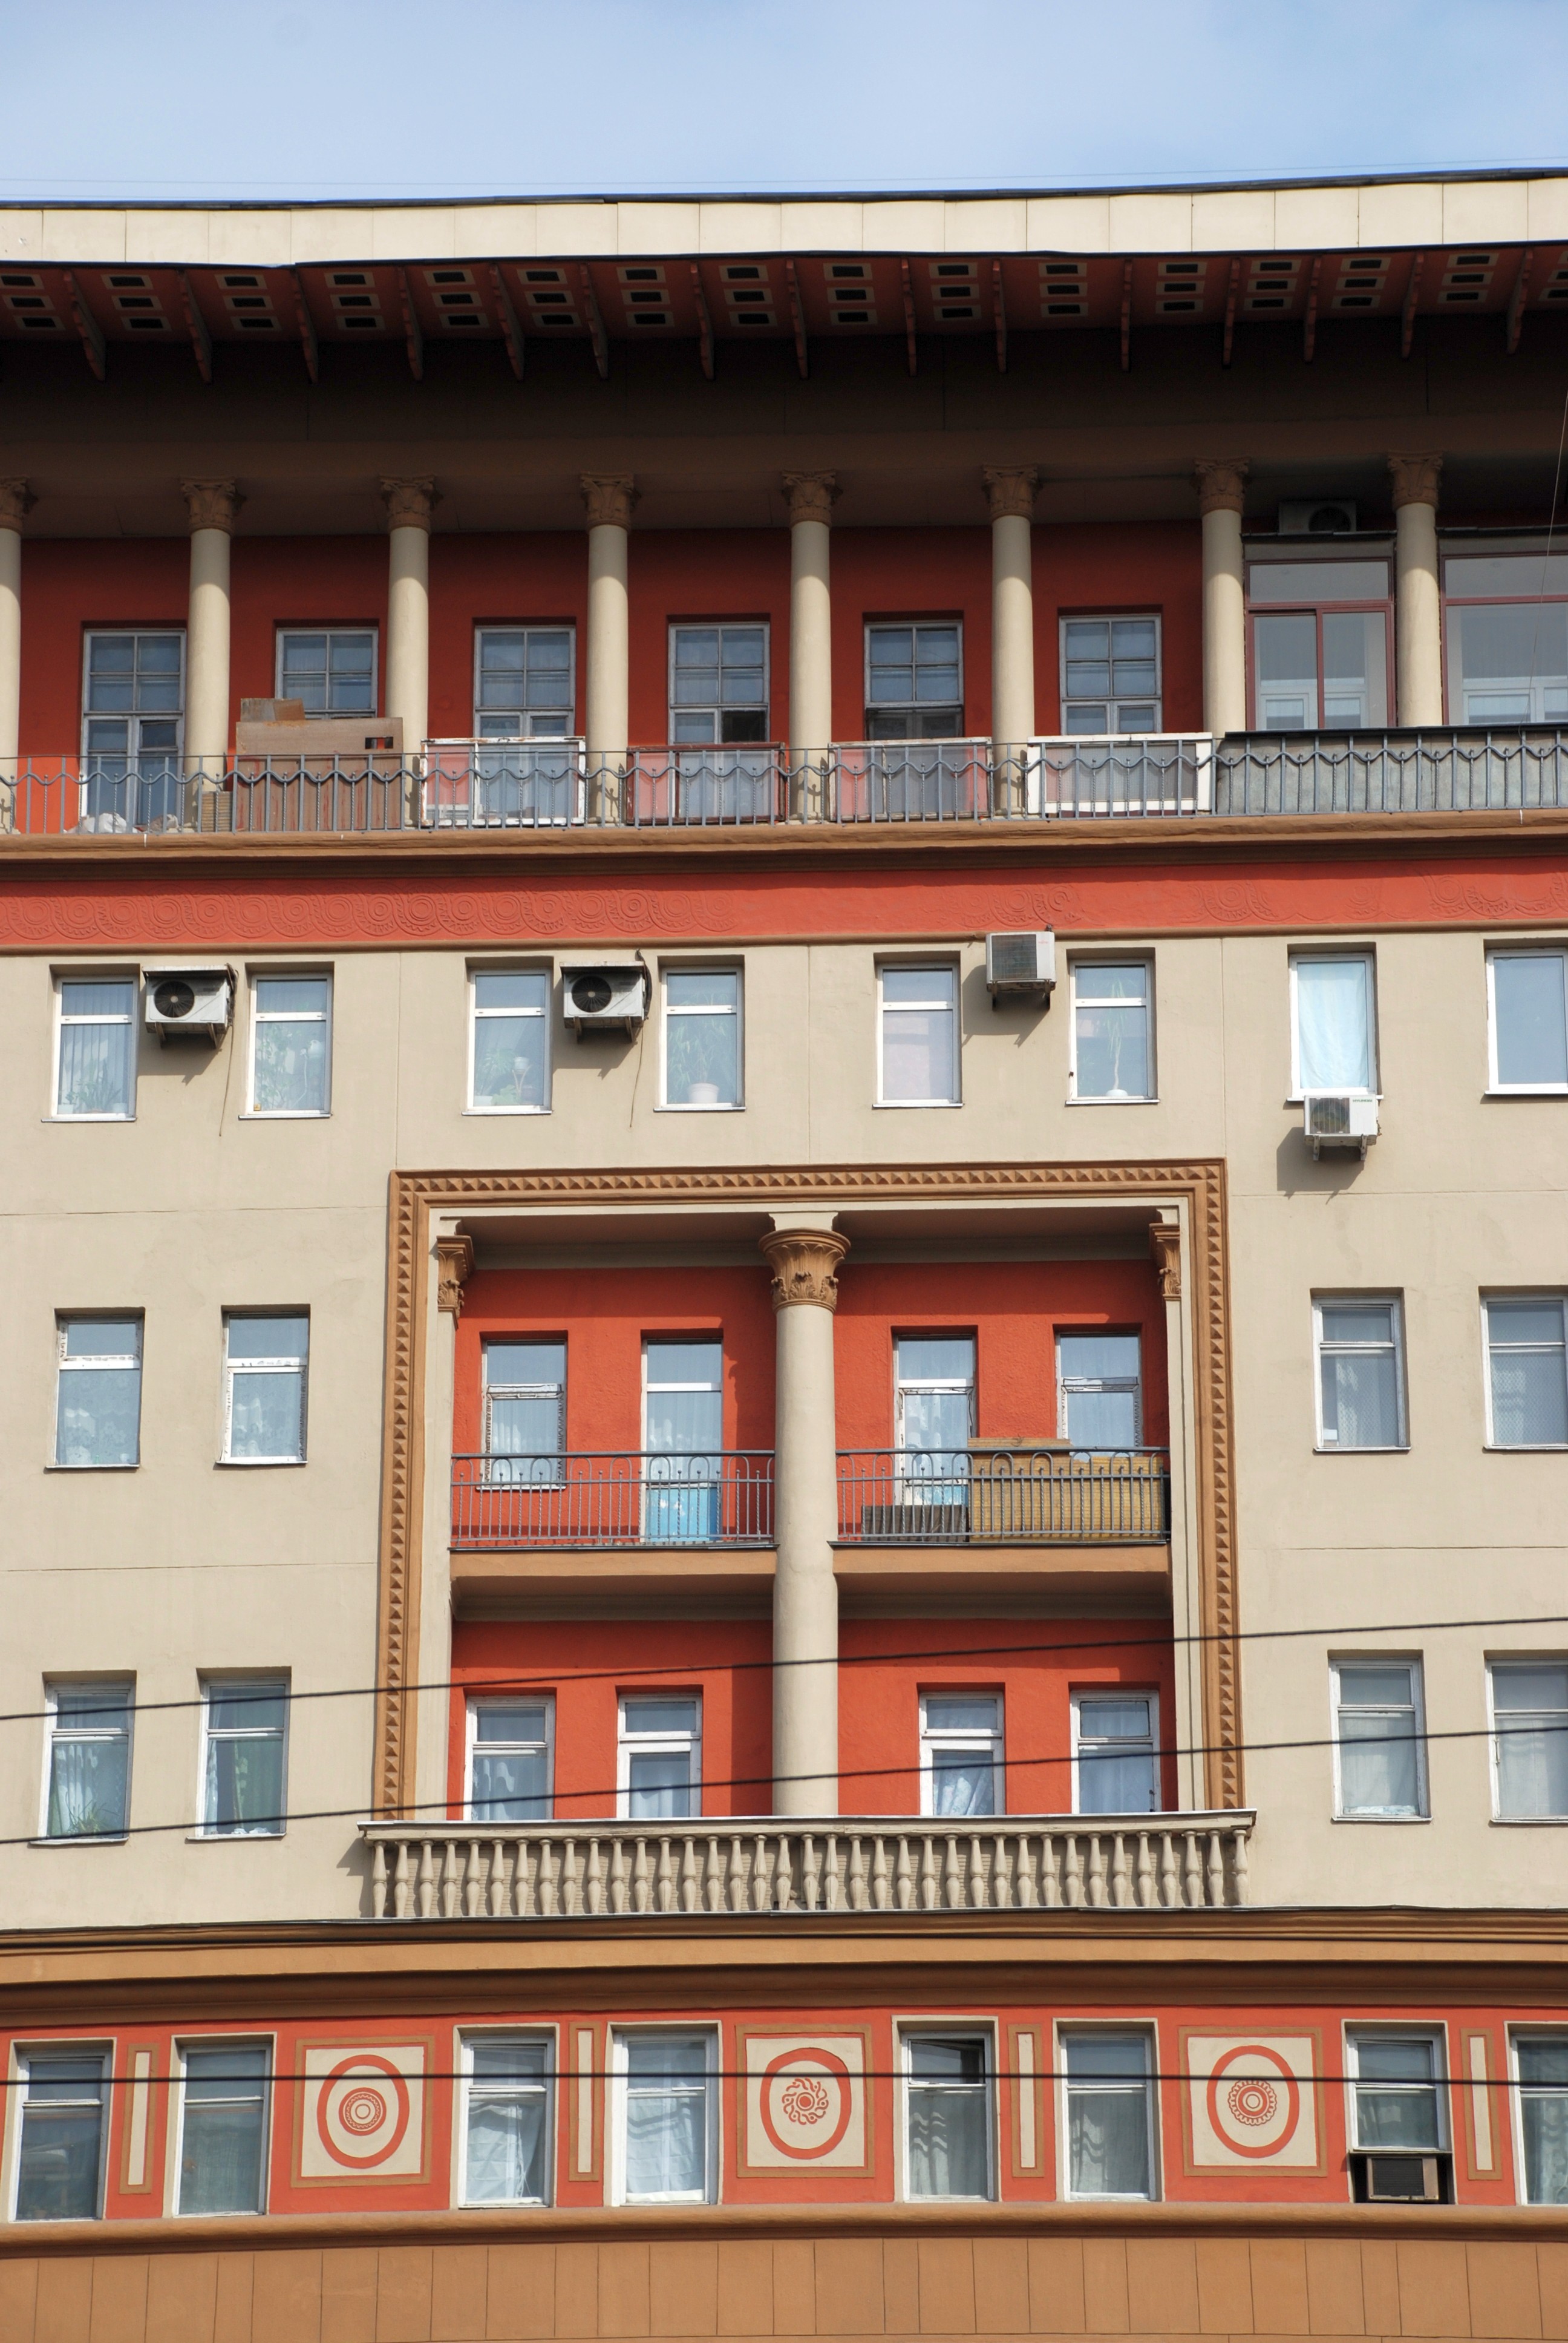
architecture, window, building, downtown, facade, property, apartment, neighbourhood, window covering